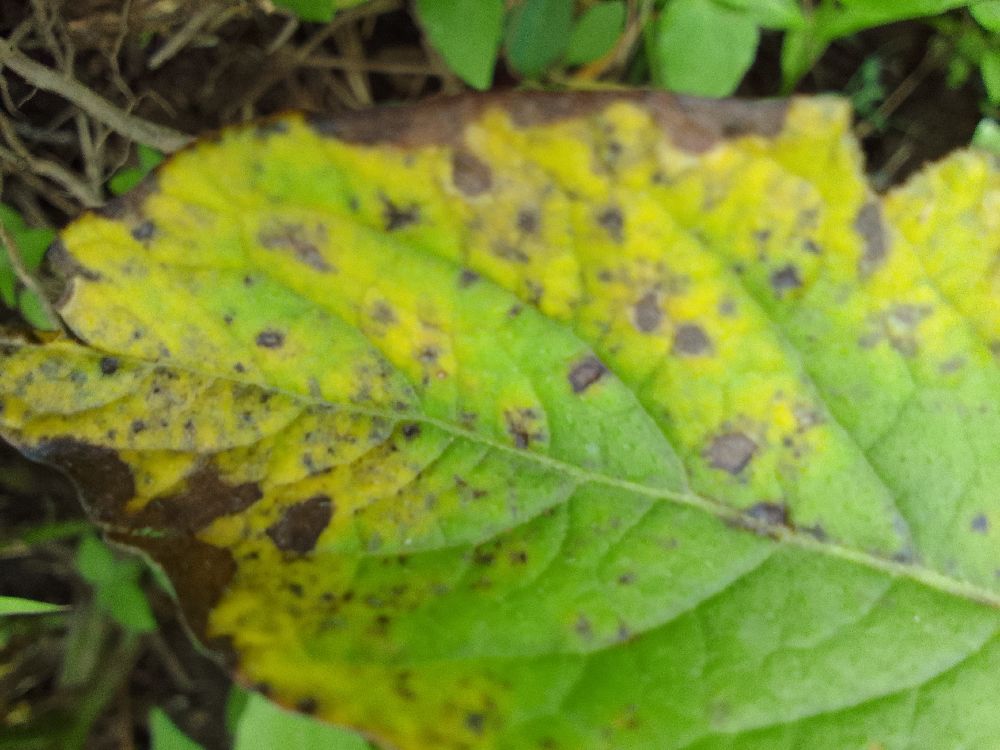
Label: Early blight